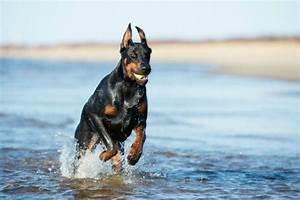
dog